Letters of Charles Lamb

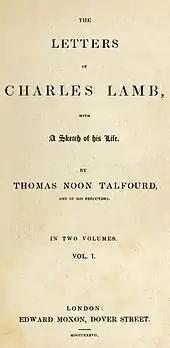
Title page to the 1837 Talfourd edition of Lamb's letters

The 19th-century English writer Charles Lamb's letters were addressed to, among others, William Wordsworth, Samuel Taylor Coleridge, William Godwin, and Thomas Hood, all of whom were close friends. They are valued for the light they throw on the English literary world in the Romantic era and on the evolution of Lamb's essays, and still more for their own "charm, wit and quality".